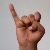
The image shows a hand gesture representing the letter 'I' in Indian Sign Language.